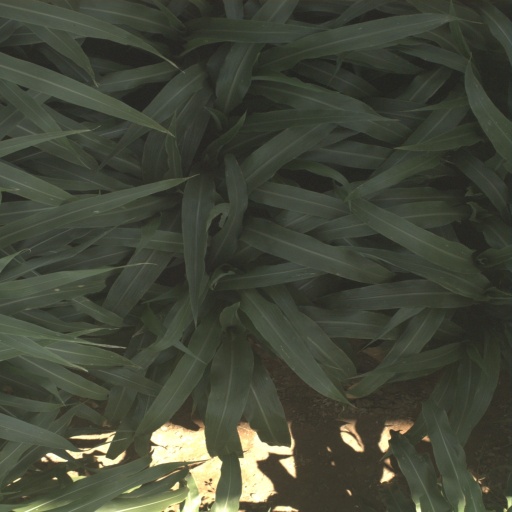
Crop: sorghum